Bronius Markauskas

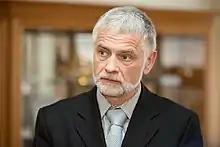
Bronius Markauskas

Bronius Markauskas (born 5 November 1960) is a Lithuanian politician. He served as Minister of Agriculture in the cabinet of Prime Minister Saulius Skvernelis from 13 December 2016 to 14 May 2018. Giedrius Surplys was appointed as his successor.